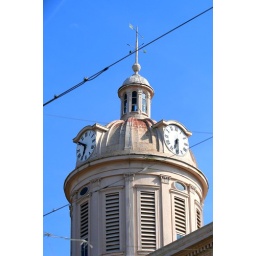
clock tower in Madison, Indiana...curious method of telling time...